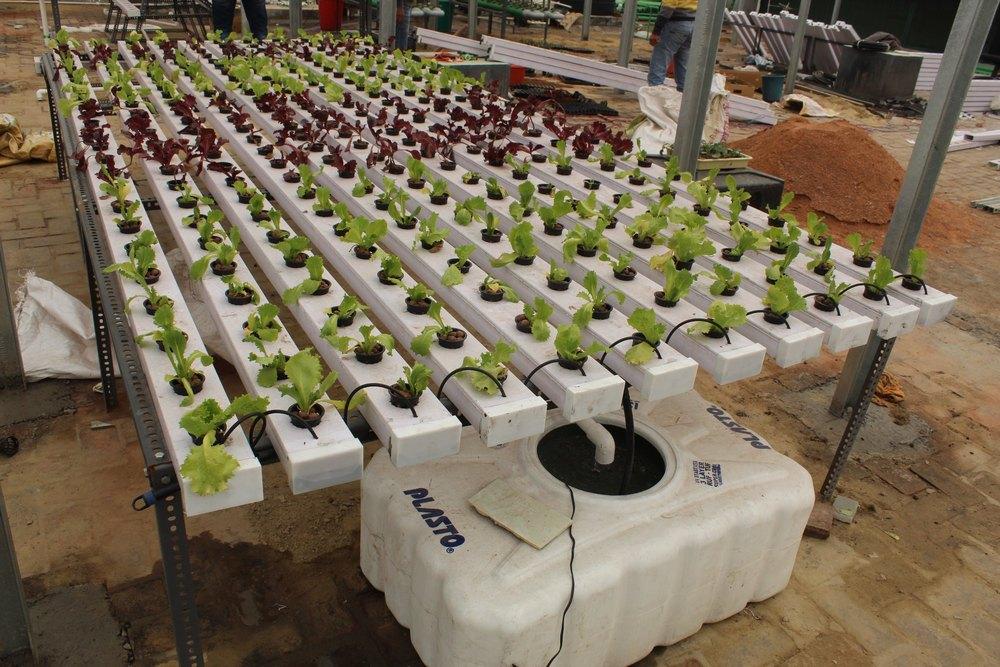
Mfumo wa [cs]hydroponics[cs], wenye mimea mingi, inayokuwa kwenye mabomba, meupe ya PVC. Ikiwezekana zaidi ya mimea, mia mbili. Chini, kuna tanki la maji, la Plasto. Inaonekana kama shamba la kisasa, la kilimo bila udongo.